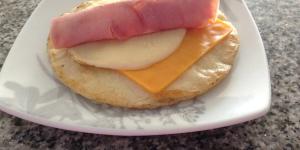
arepa de dos quesos y jamon